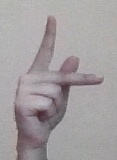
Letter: dha